St Stephen's Presbyterian Church, Jamberoo

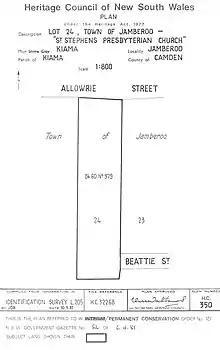
Heritage boundaries

Constructed in 1875, St Stephen's Presbyterian Church Jamberoo is of significance for its reflection of the settlement, focal point and community development within the Jamberoo Valley area. St. Stephen's is associated with prominent local figures and constitutes significant milestones and consolidations in the growth of their communities. St. Stephen's is of architectural significance with its Norman-derived detailing and of landmark significance to the township of Jamberoo.